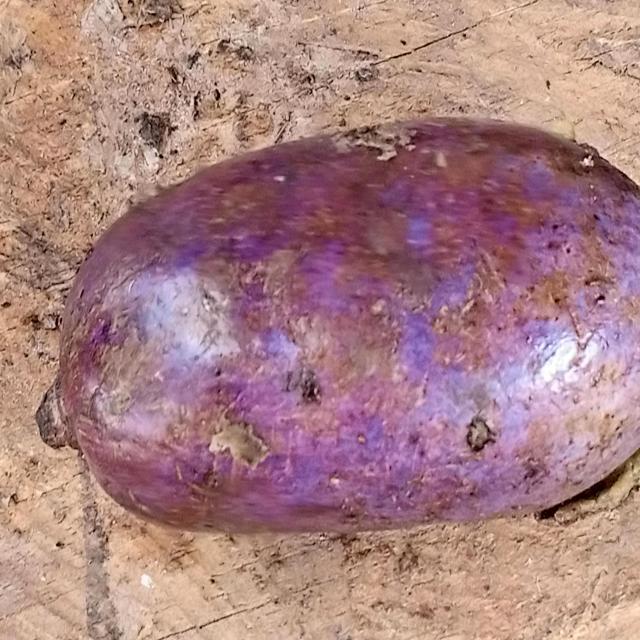
Plum grade: unaffected